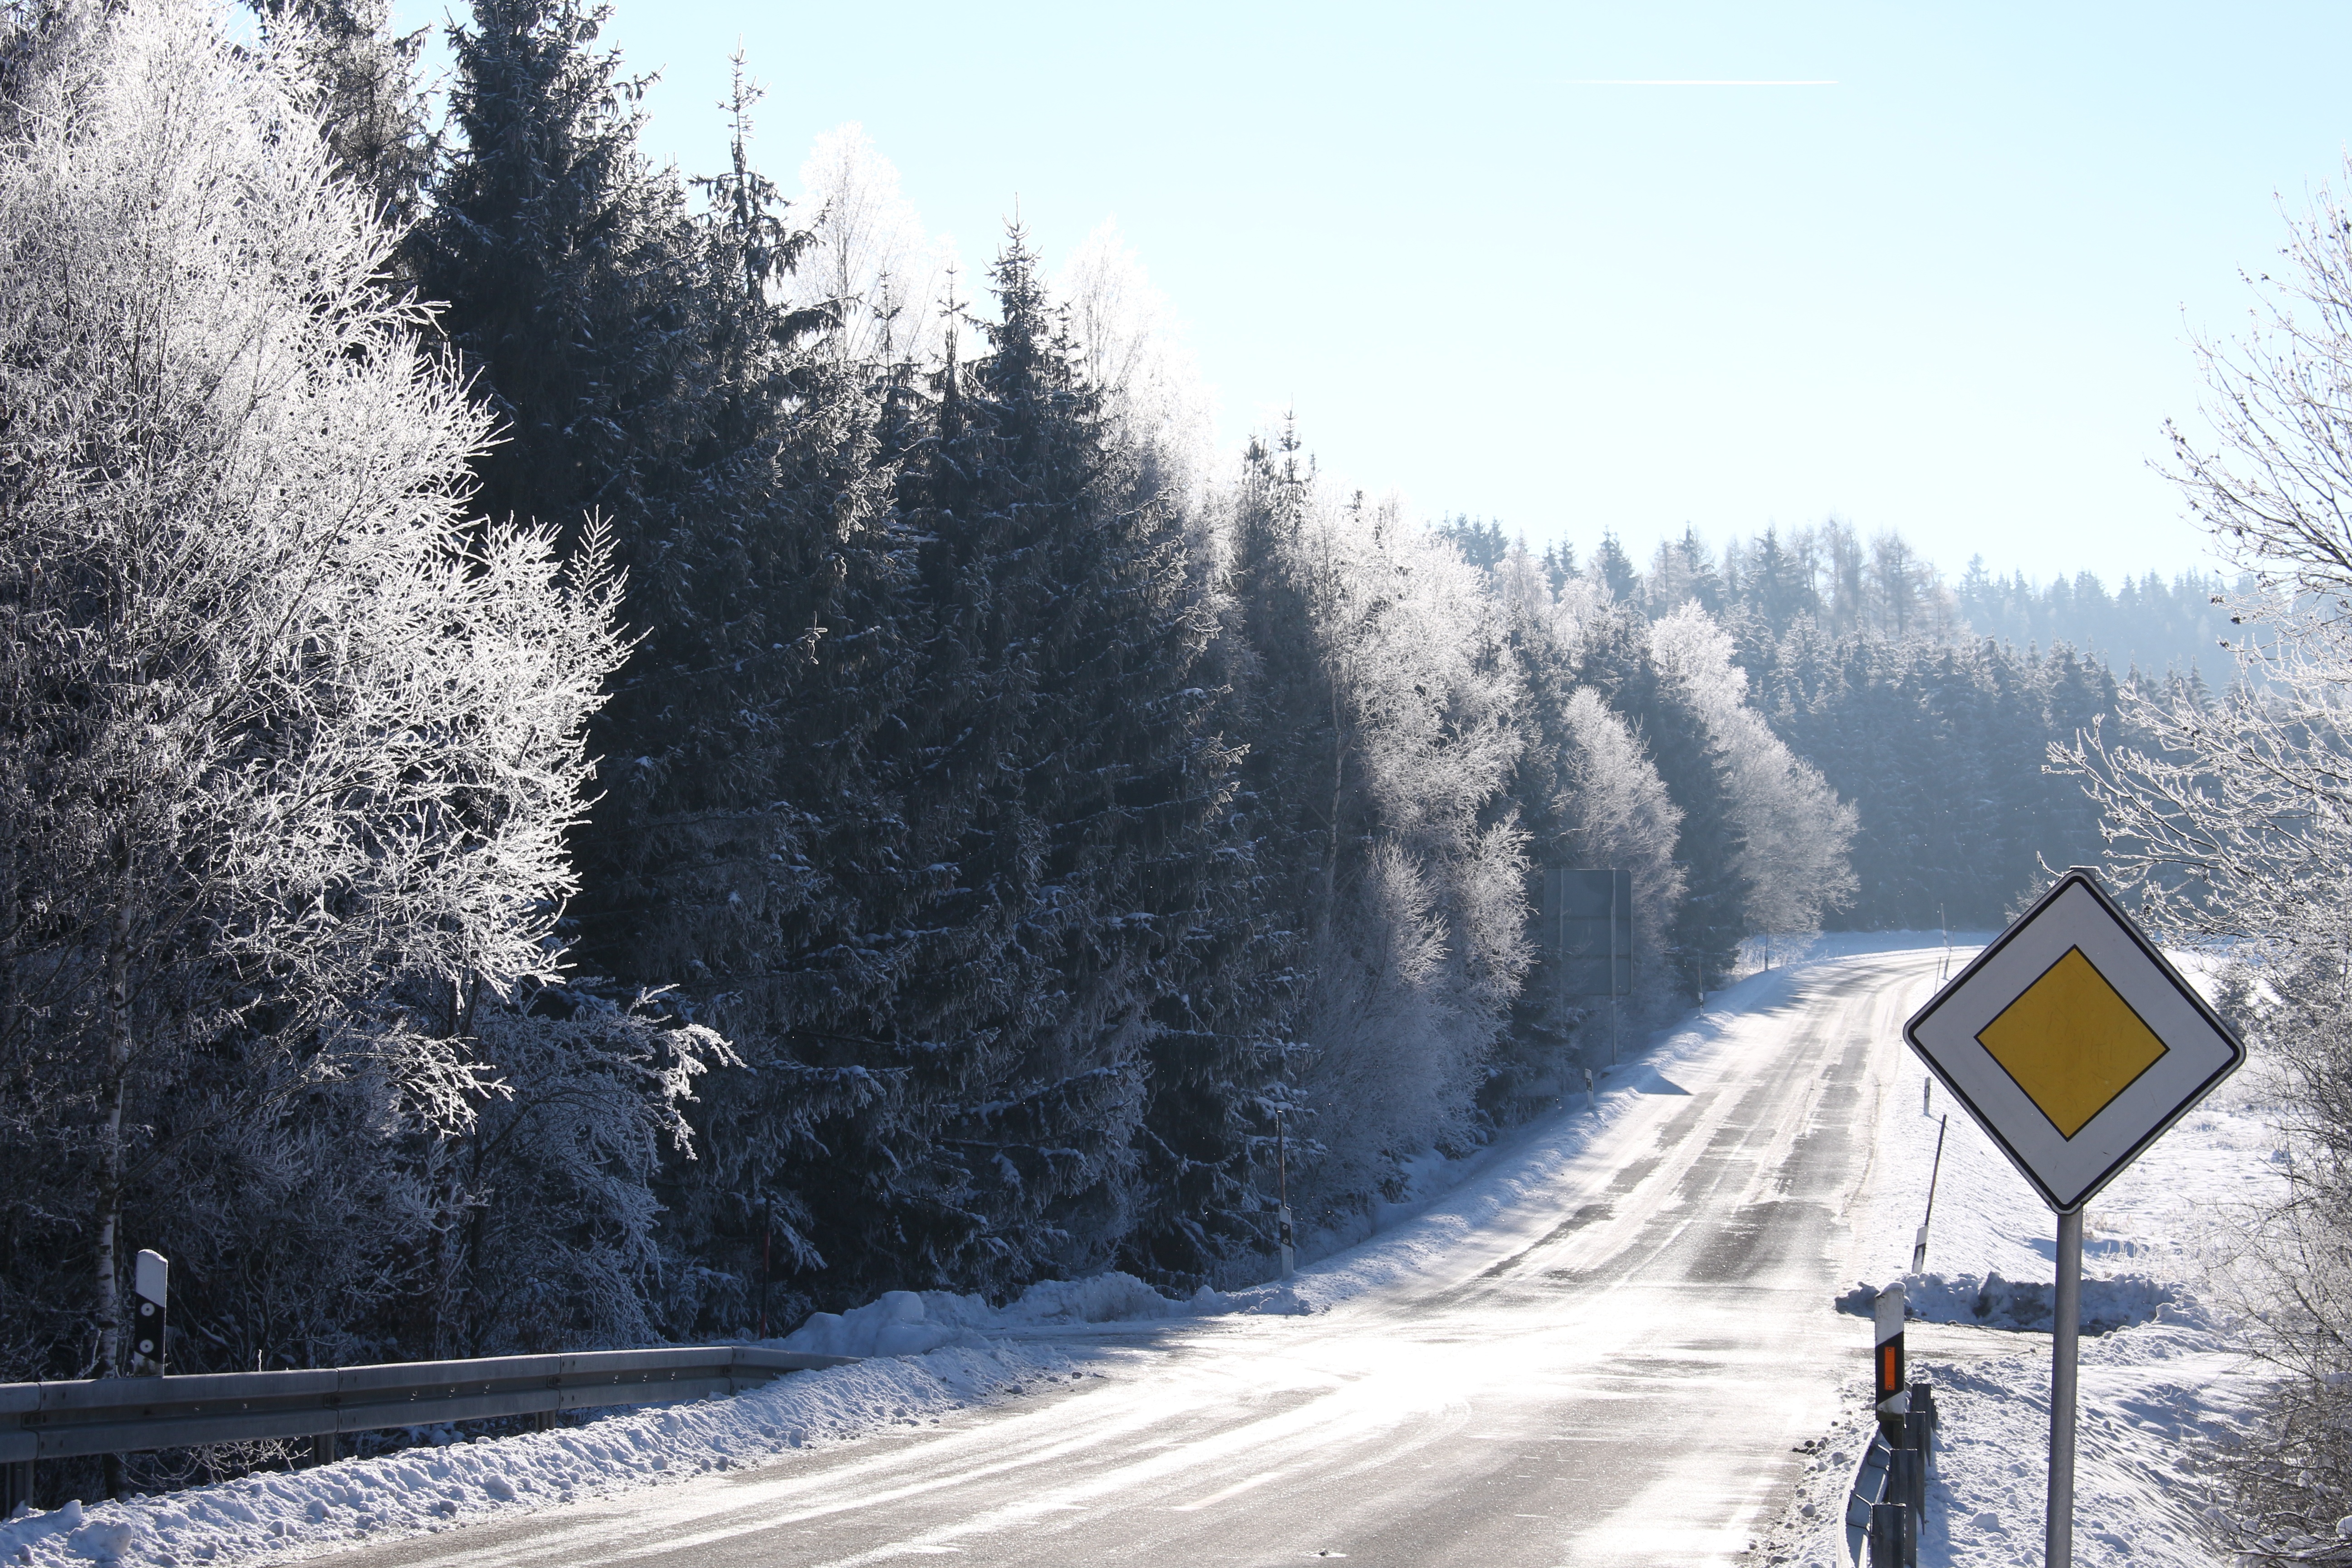
forest, mountain, snow, winter, mountain range, weather, skiing, season, winter sport, alps, winter dream, wintry, piste, winter forest, symbol picture, nordic skiing, mountainous landforms, geological phenomenon